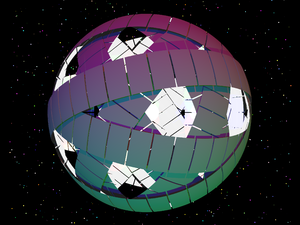
Une sphère de Dyson est une mégastructure hypothétique décrite en 1960 par le physicien et mathématicien américano-britannique Freeman Dyson, dans un court article publié dans la revue Science et intitulé Search for Artificial Stellar Sources of Infrared Radiation. Cette structure d'astro-ingénierie consiste en une sphère de matière, artificielle et creuse, située autour d’une étoile et conçue pour en capturer presque toute l’énergie émise, pour une utilisation industrielle. Dyson nomme également cette structure biosphère artificielle.